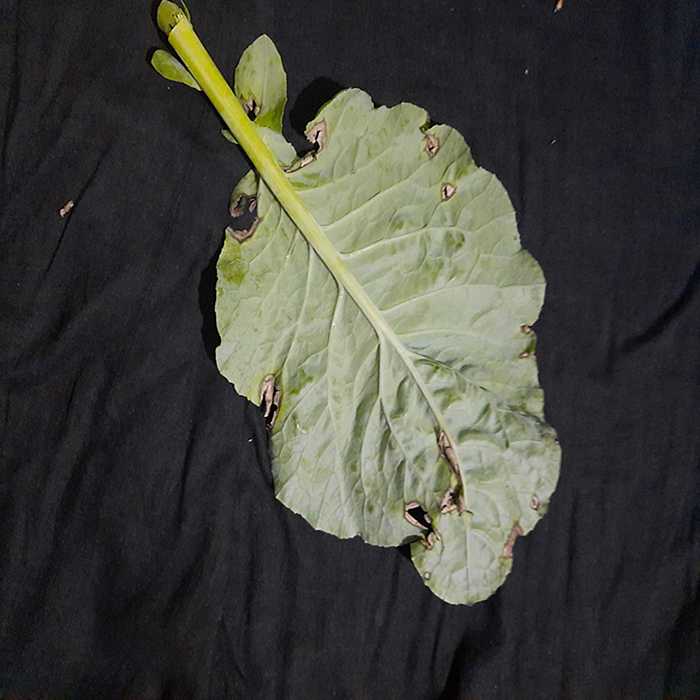
Plant: Cauliflower
Label: Downy mildew